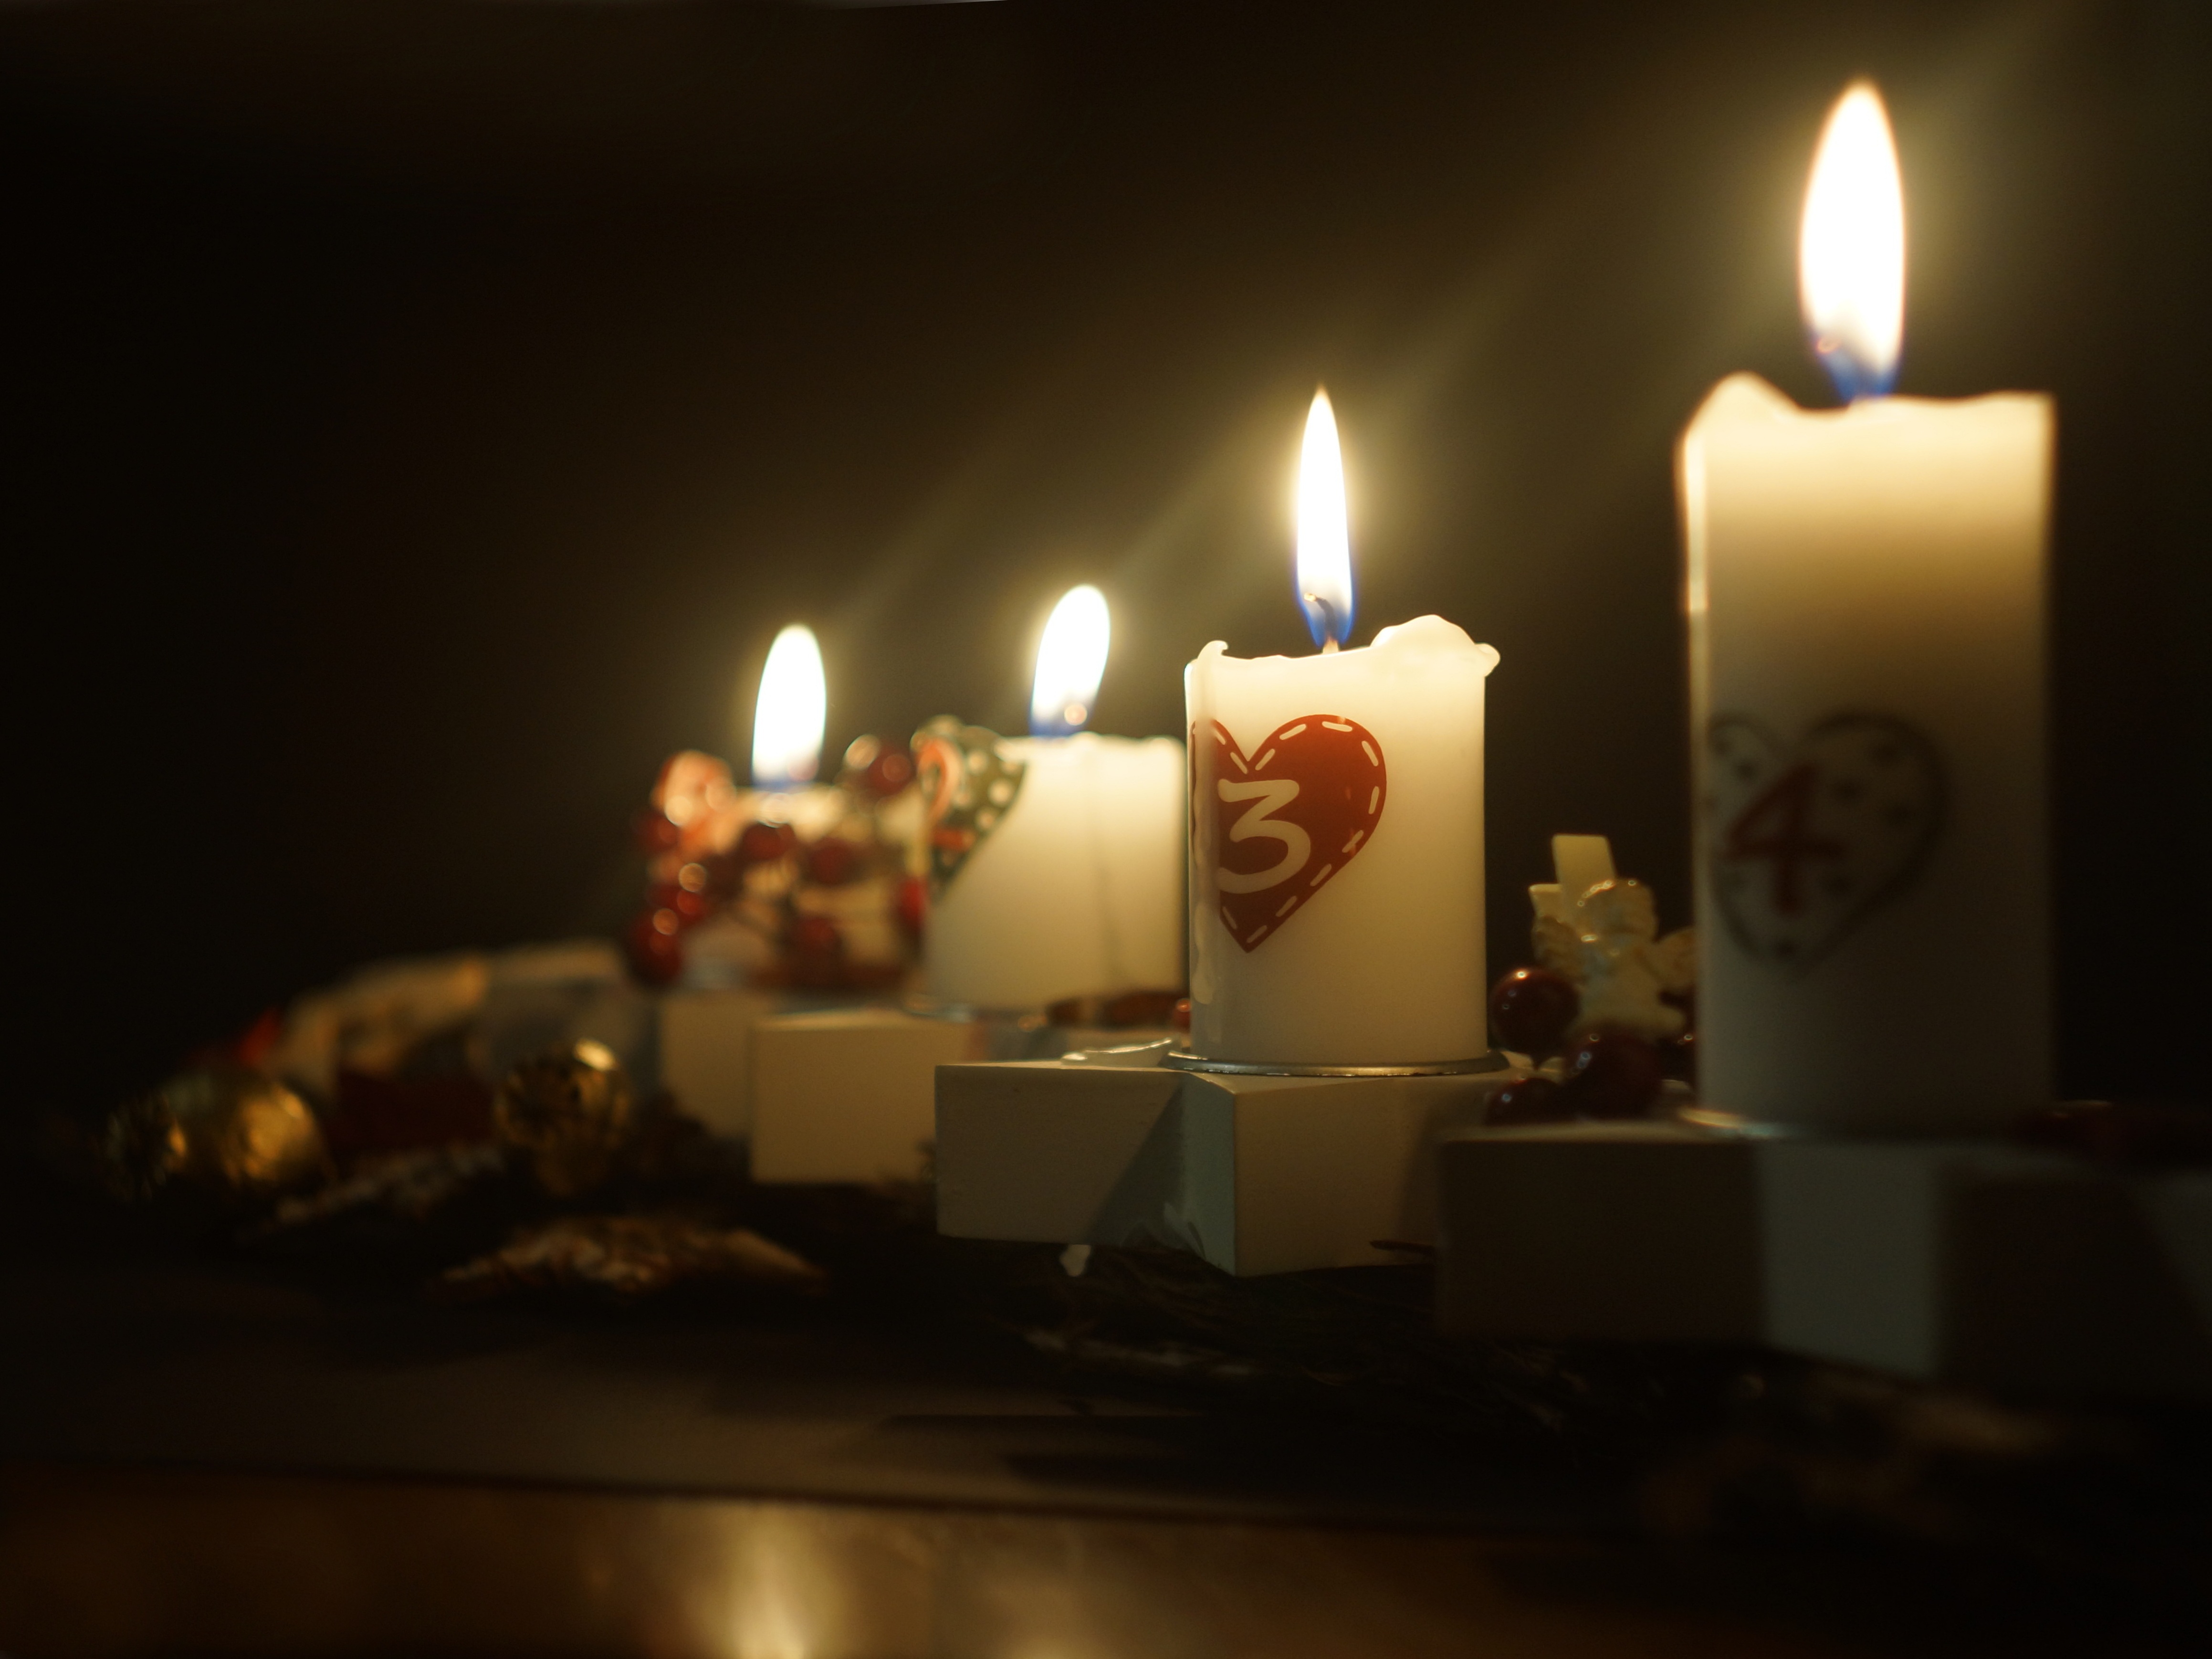
light, holiday, flame, fire, candle, christmas, lighting, candlestick, ornament, advent, christmas decoration, candles, event, wax, burning candle